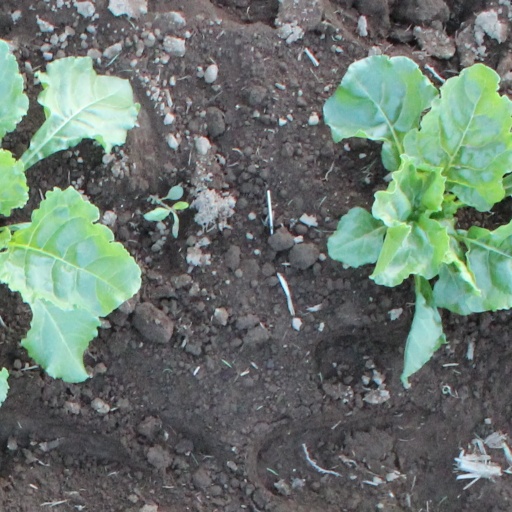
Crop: sugar beet